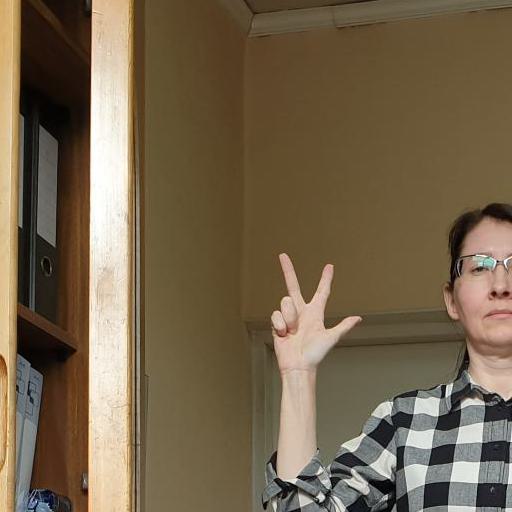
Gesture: three2